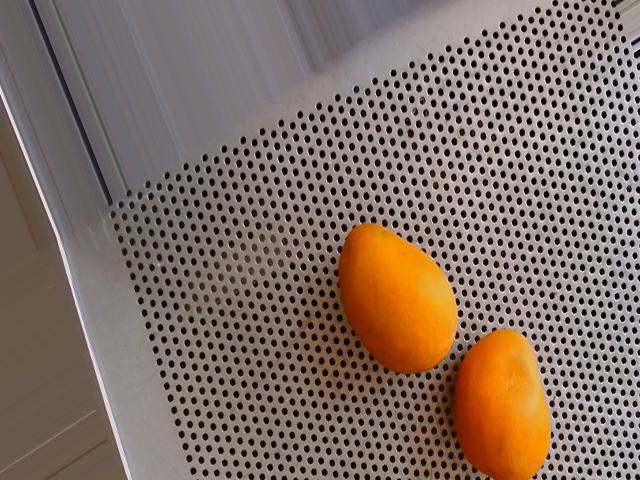
Label: Ripe_Mango